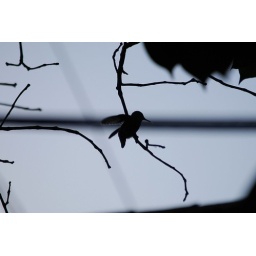
sitting in the red camellia tree.